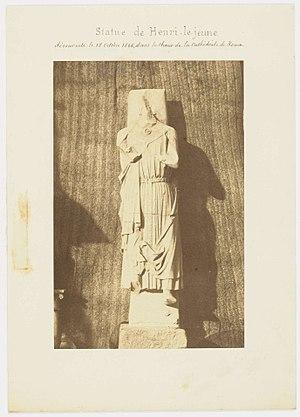
La cathédrale Notre-Dame, officiellement cathédrale primatiale Notre-Dame-de-l'Assomption de Rouen, est le monument le plus prestigieux de la ville de Rouen. Elle est le siège de l'archidiocèse de Rouen, chef-lieu de la province ecclésiastique de Normandie. L'archevêque de Rouen portant le titre de primat de Normandie, sa cathédrale a ainsi le rang de primatiale.